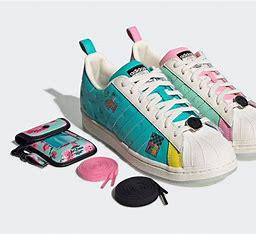
Brand: Adidas
Model: Arizona